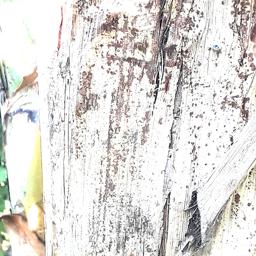
Label: PSEUDOSTEM WEEVIL